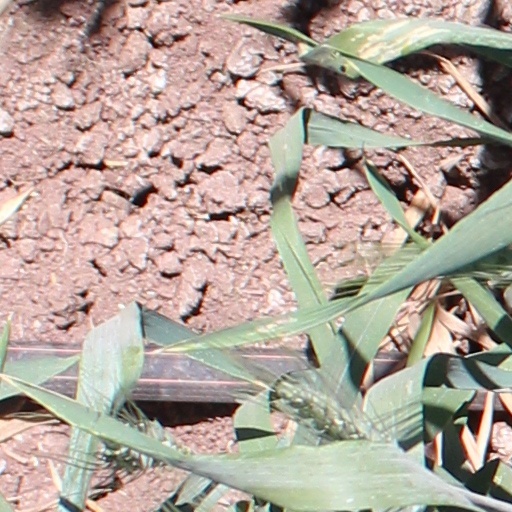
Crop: wheat